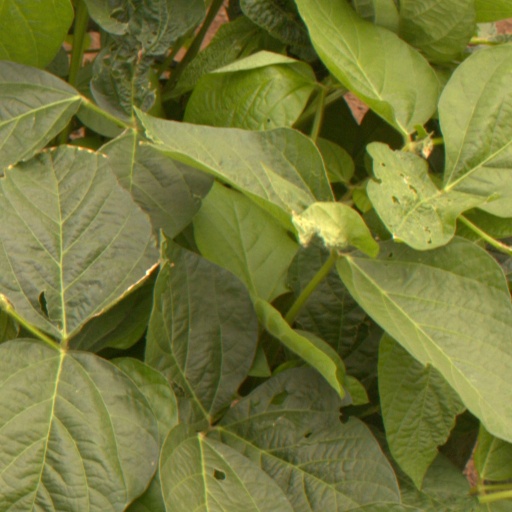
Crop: soybean